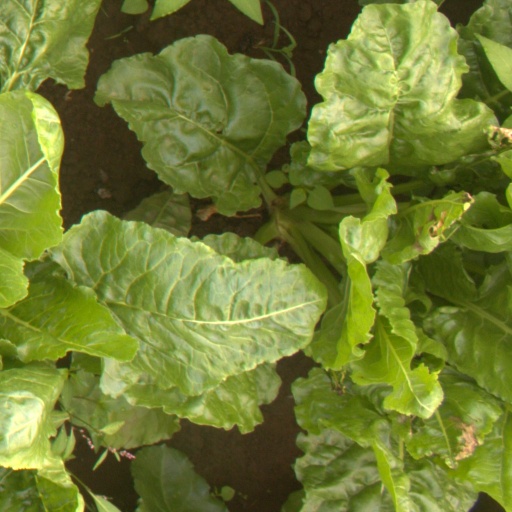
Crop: sugar beet